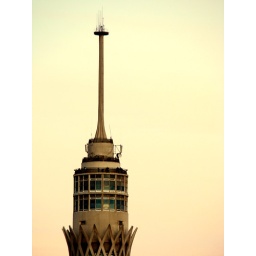
Cairo tower sky People in the Cairo Tower